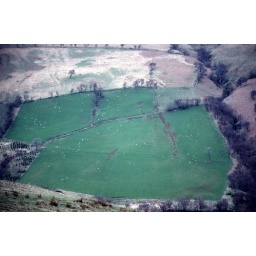
Brecon Beacons National Park - sheep far down in the green valley field below